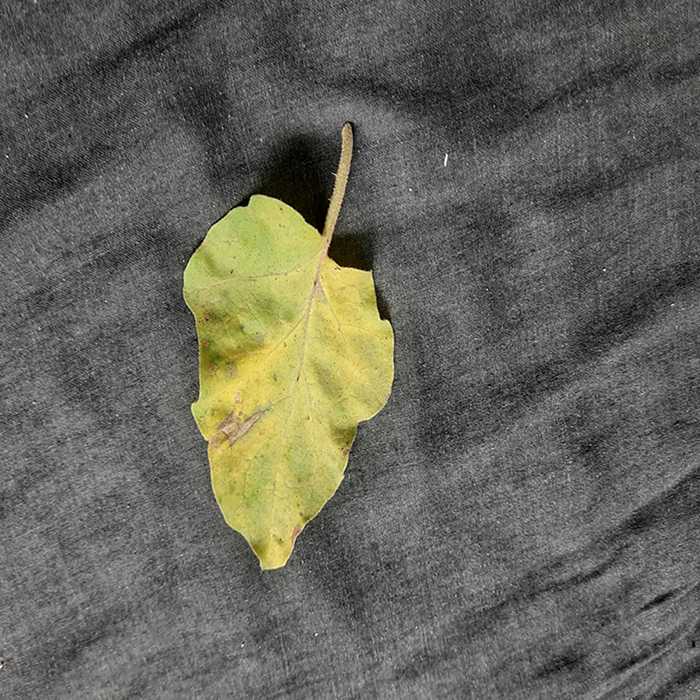
Plant: Eggplant
Label: Eggplant verticillium wilt